Japanese idol

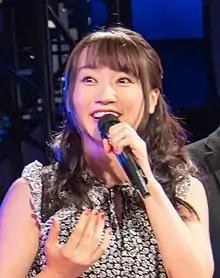
Nana Mizuki (pictured 2018) was one of the first voice actors marketed as an idol.

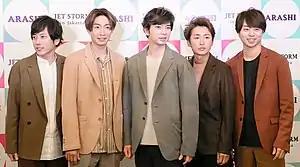
Arashi (pictured 2019) is a best-selling male idol group from Johnny & Associates.

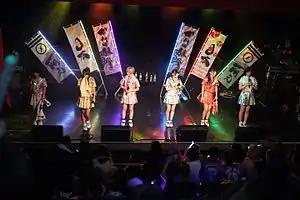
Dempagumi.inc (pictured 2015) is an idol group, with music and performances influenced by the culture in Akihabara.

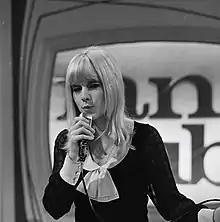
Sylvie Vartan (pictured 1966) is the codifier of the term "idol", after her appearance in the film "Cherchez l'idole" (1964) was well received in Japan.

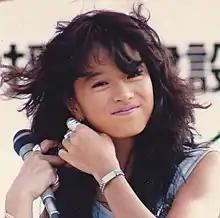
Akina Nakamori (pictured 1985) is one of the idols defining the 1980s, the Golden Age of Idols.

The popularity of young female singers can be traced back to Sayuri Yoshinaga in the 1960s, as well as the Takarazuka Revue and theater shows from the Meiji era. In 1962, Johnny Kitagawa founded Johnny & Associates and created the group Johnnys, which is retroactively considered the first idol group in Japan. He is also credited with pioneering the idol trainee system, where talents would be accepted in the agency at a young age and train not only in singing, but also dancing and acting, until they were ready for debut. However, the concept of an idol was not defined by mainstream Japanese media until in November 1964, when the 1963 French film "Cherchez l'idole" was released in Japan under the title . Many Japanese audiences took interest in Sylvie Vartan, whose song "La plus belle pour aller danser" from the film sold more than a million copies in Japan. Vartan was heralded for her youthful, adorable looks and musical talent, leading the Japanese entertainment industry to assign the word "idol" to singers who shared a similar aesthetic.